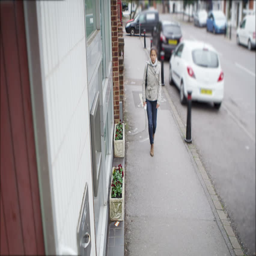
4k suspicious woman taking cash from an atm machine and checking she is not being watched